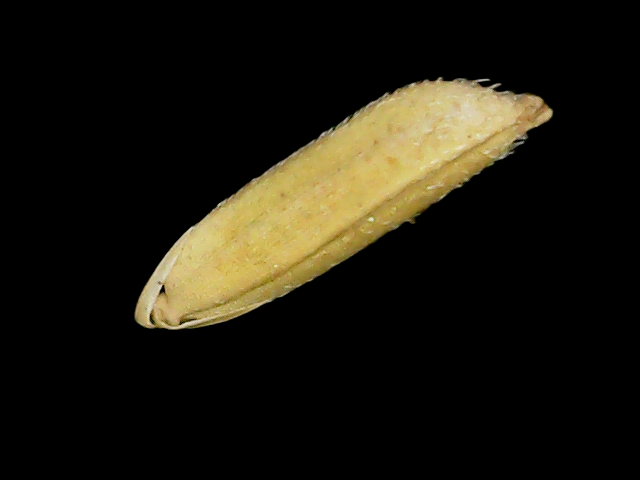
Rice variety: Binadhan26